Triangle of death (Italy)

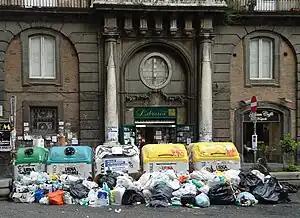
Uncollected garbage in Naples, 2011.

Between 2007 and 2008, the waste commissioner Guido Bertolaso, (the head of the civil protection department), planned to open a landfill but this was opposed by residents of Chiaiano. There was similar resistance in Pianosa to reopening a closed landfill proposed by government commissioner . Some of the protests turned violent, and in May 2008, it became a crime to protest in the vicinity of landfills, incinerators or any plant related to waste management. It is alleged that there was collusion between local political interests and organised crime over building interests.